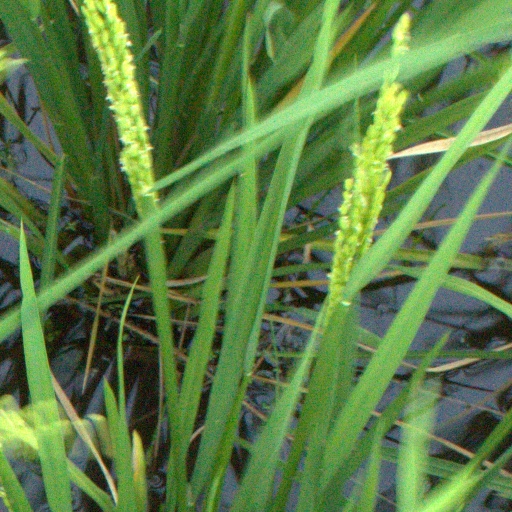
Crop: rice